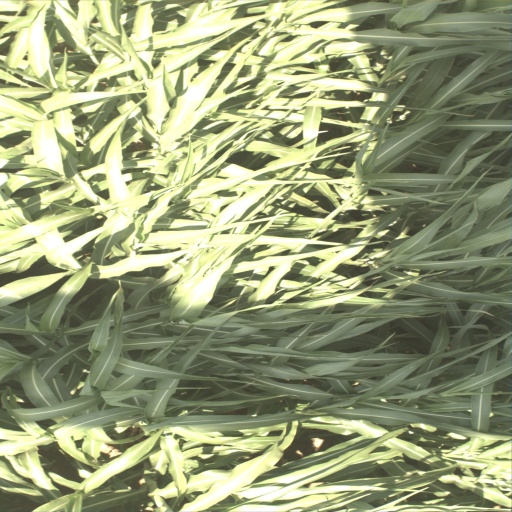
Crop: sorghum